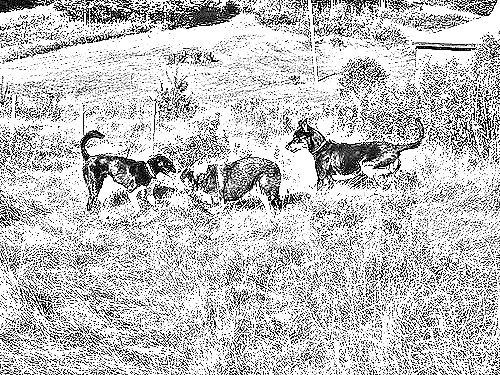
Portrait style: Sketch Portrait